List of military accidents in Taiwan

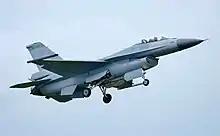
A ROCAF F-16A similar to the one that crashed on 17 November

In January, Taiwan's top military chief Shen Yi-Ming was killed along with eight other senior officers when their Black Hawk helicopter crashed in the mountains near Taipei.